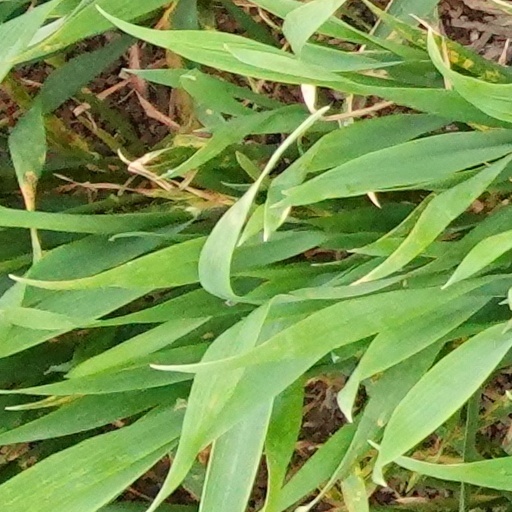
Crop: wheat